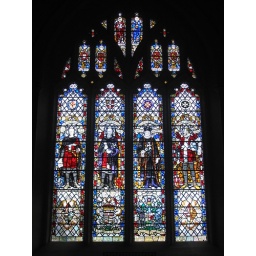
A stained glass window in St John the Baptist Church, Cardiff.